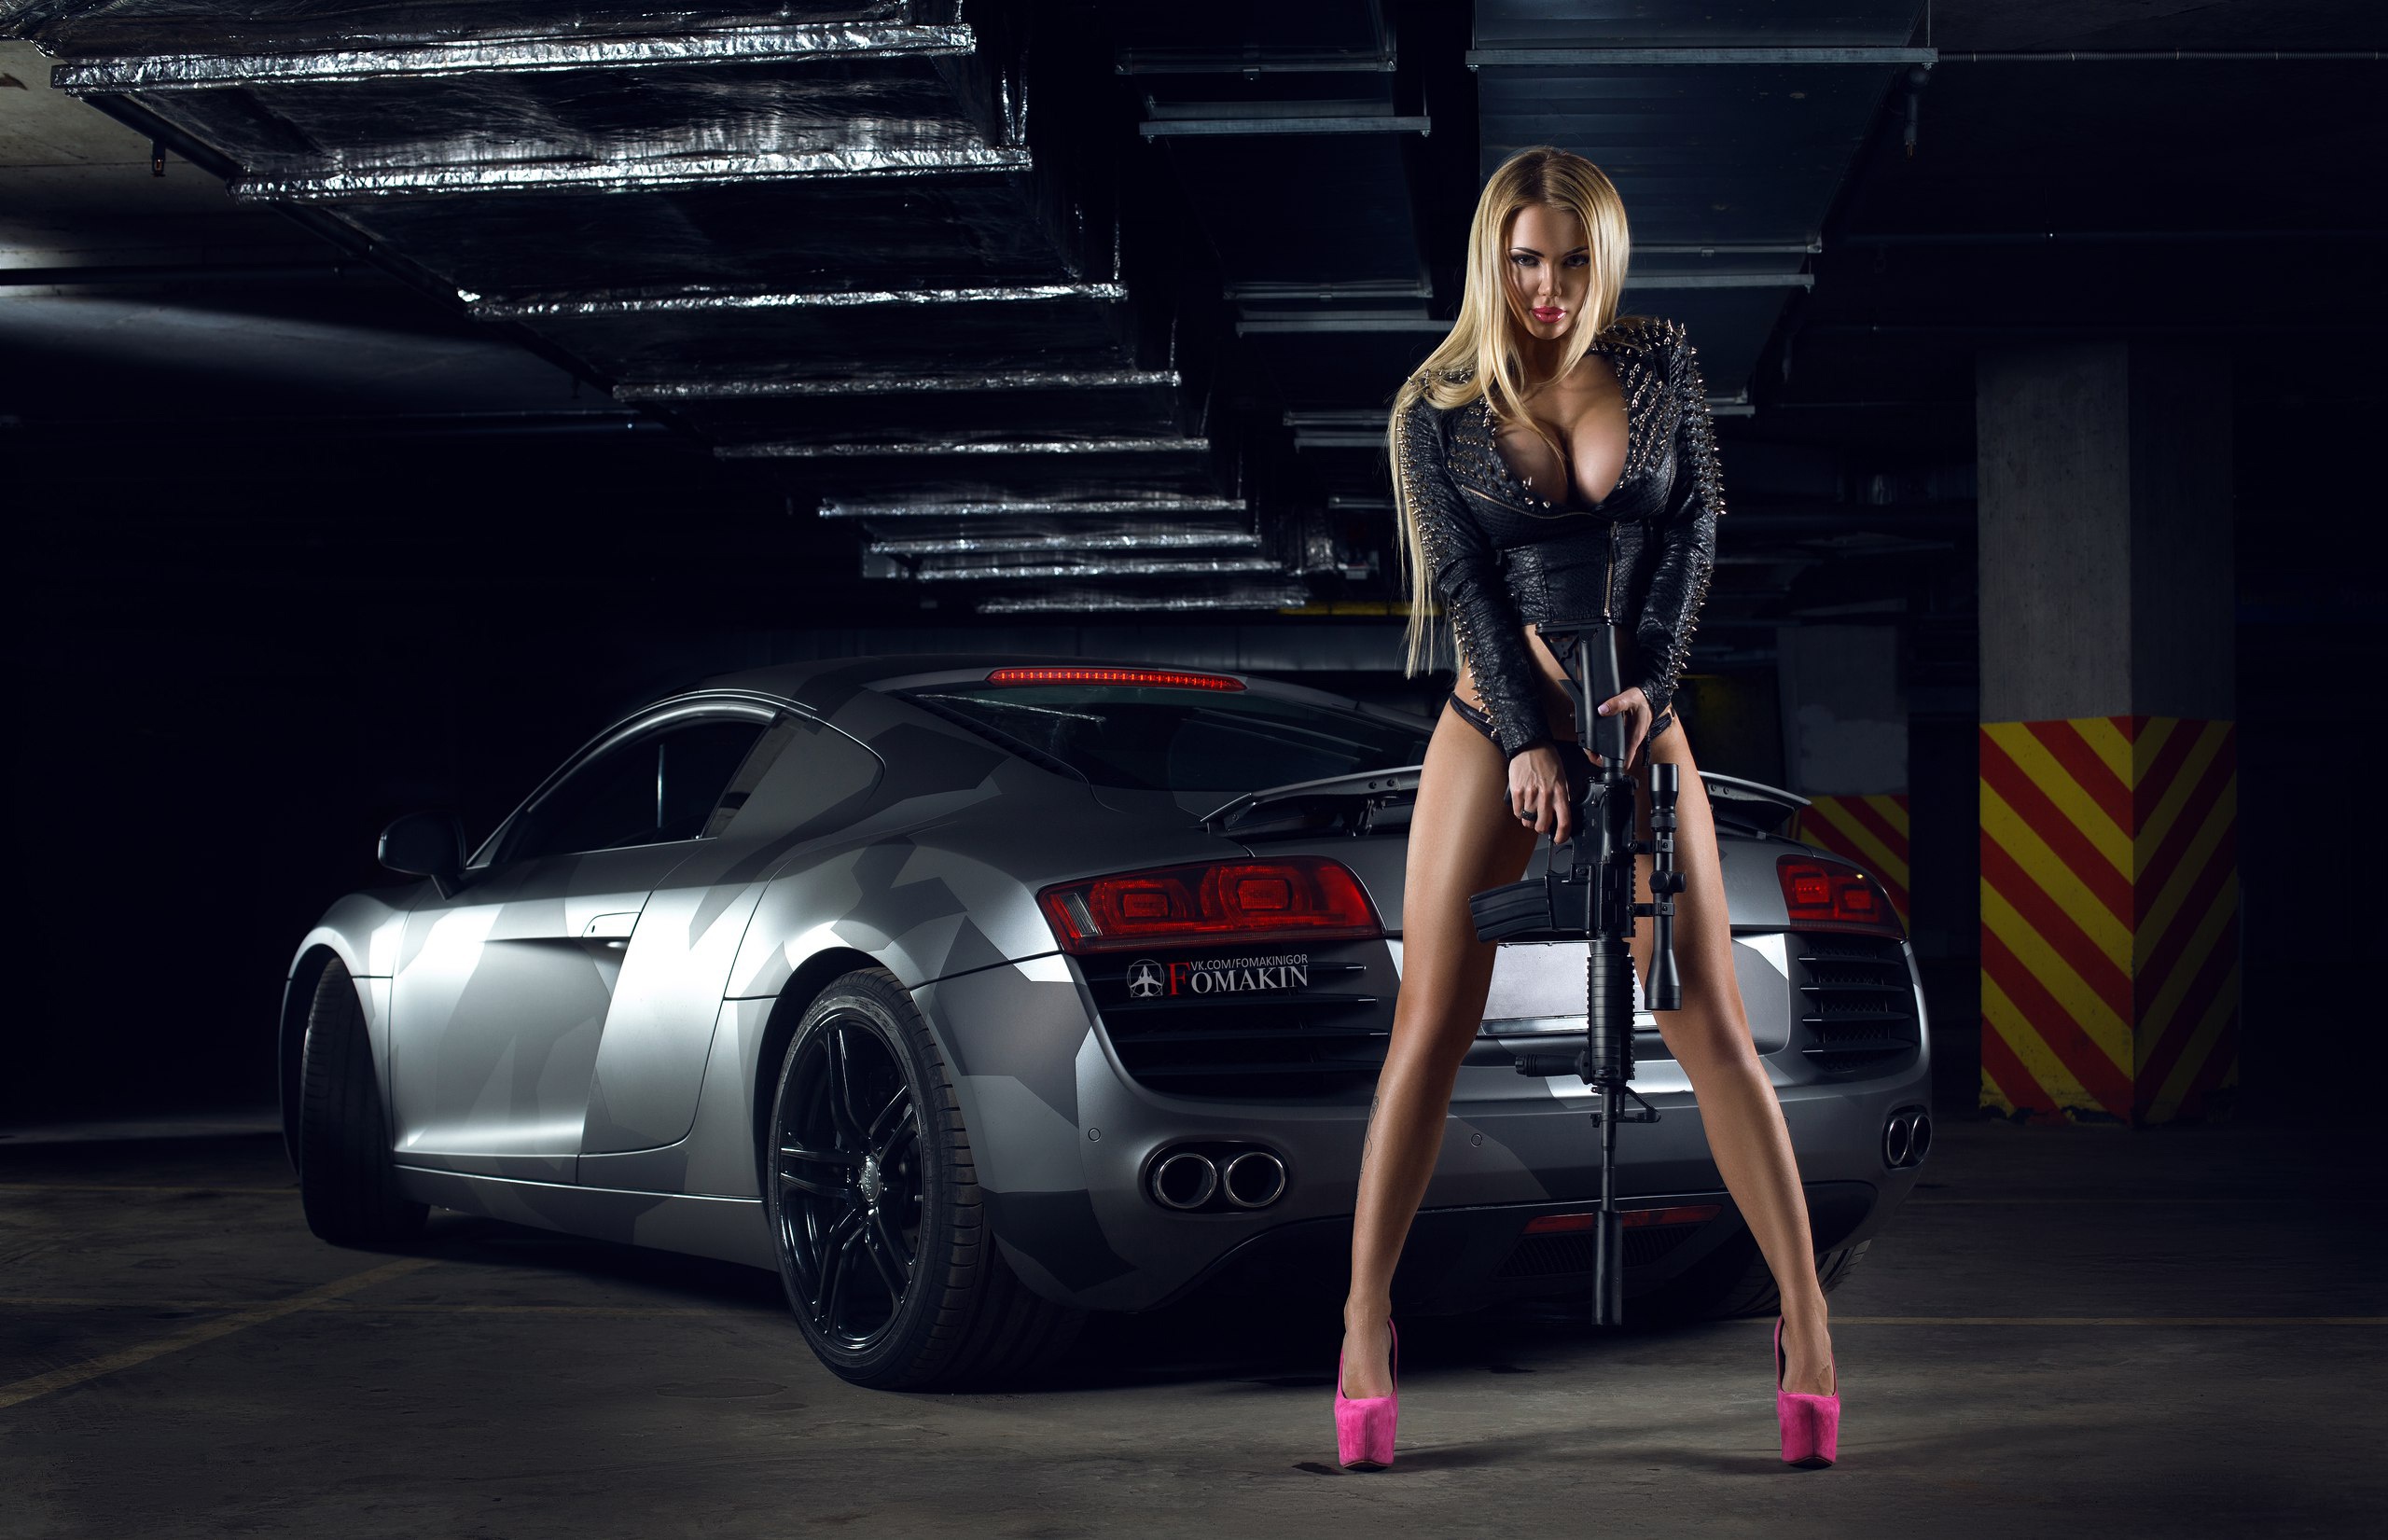
women, lady, model, person, photography, wallpaper, wheel, vehicle, tire, automotive lighting, car, hood, automotive tire, automotive design, flash photography, alloy wheel, motor vehicle, fender, automotive exterior, personal luxury car, rim, bumper, headlamp, automotive wheel system, fashion design, electric blue, human leg, vehicle door, spoke, performance car, luxury vehicle, street fashion, auto part, sports car, mid size car, darkness, fashion model, Grand tourer, family car, sports sedan, compact car, executive car, full size car, advertising, photo shoot, city car, high heels, concept car, sedan, supercar, coupe